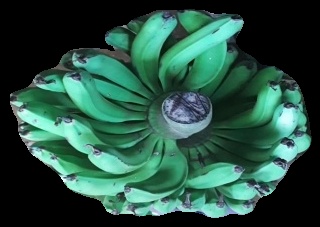
Variety: pachbale
Grade: grade1